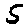
Label: 5